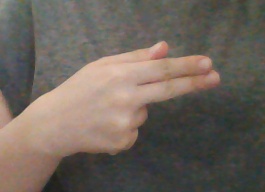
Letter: ghain